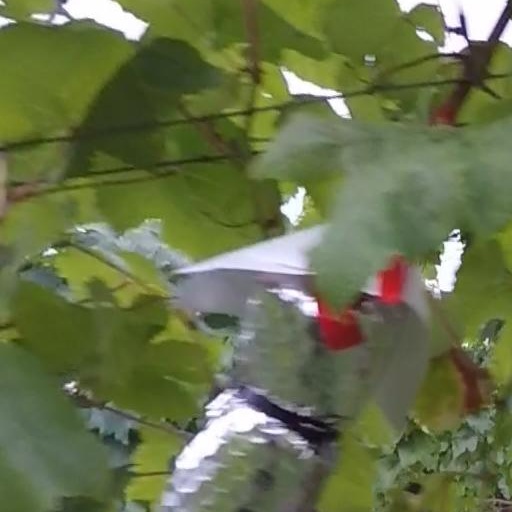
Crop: grape